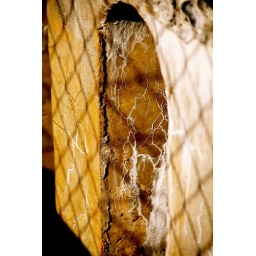
Photo study of an old road bridge in Yoho National Park